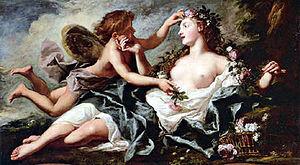
Le Déjeuner d'huîtres est un tableau de Jean-François de Troy peint en 1735 et conservé au musée Condé à Chantilly. Il s'agit d'une commande royale destinée avec son pendant, Le Déjeuner de jambon de Nicolas Lancret, à décorer la salle à manger des petits appartements du château de Versailles. Le tableau présente la particularité historique de représenter la première bouteille de champagne peinte.